Level (video games)

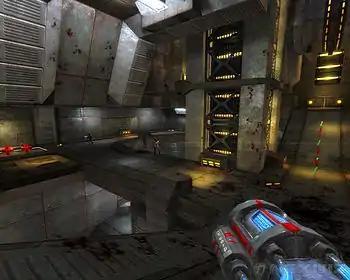
In games with 3D computer graphics like "Nexuiz", the levels are designed as three-dimensional spaces.

3D first-person shooters "Doom" (1993) and "Doom II" (1994) were two of the first games to attract focused game modding activity, and many WAD level files were made for them. One of the reasons was a clear separation between the level files and game engine itself. "Half-Life", "Quake 3", and many other games have notable mapping tools and communities focusing on user-generated content.